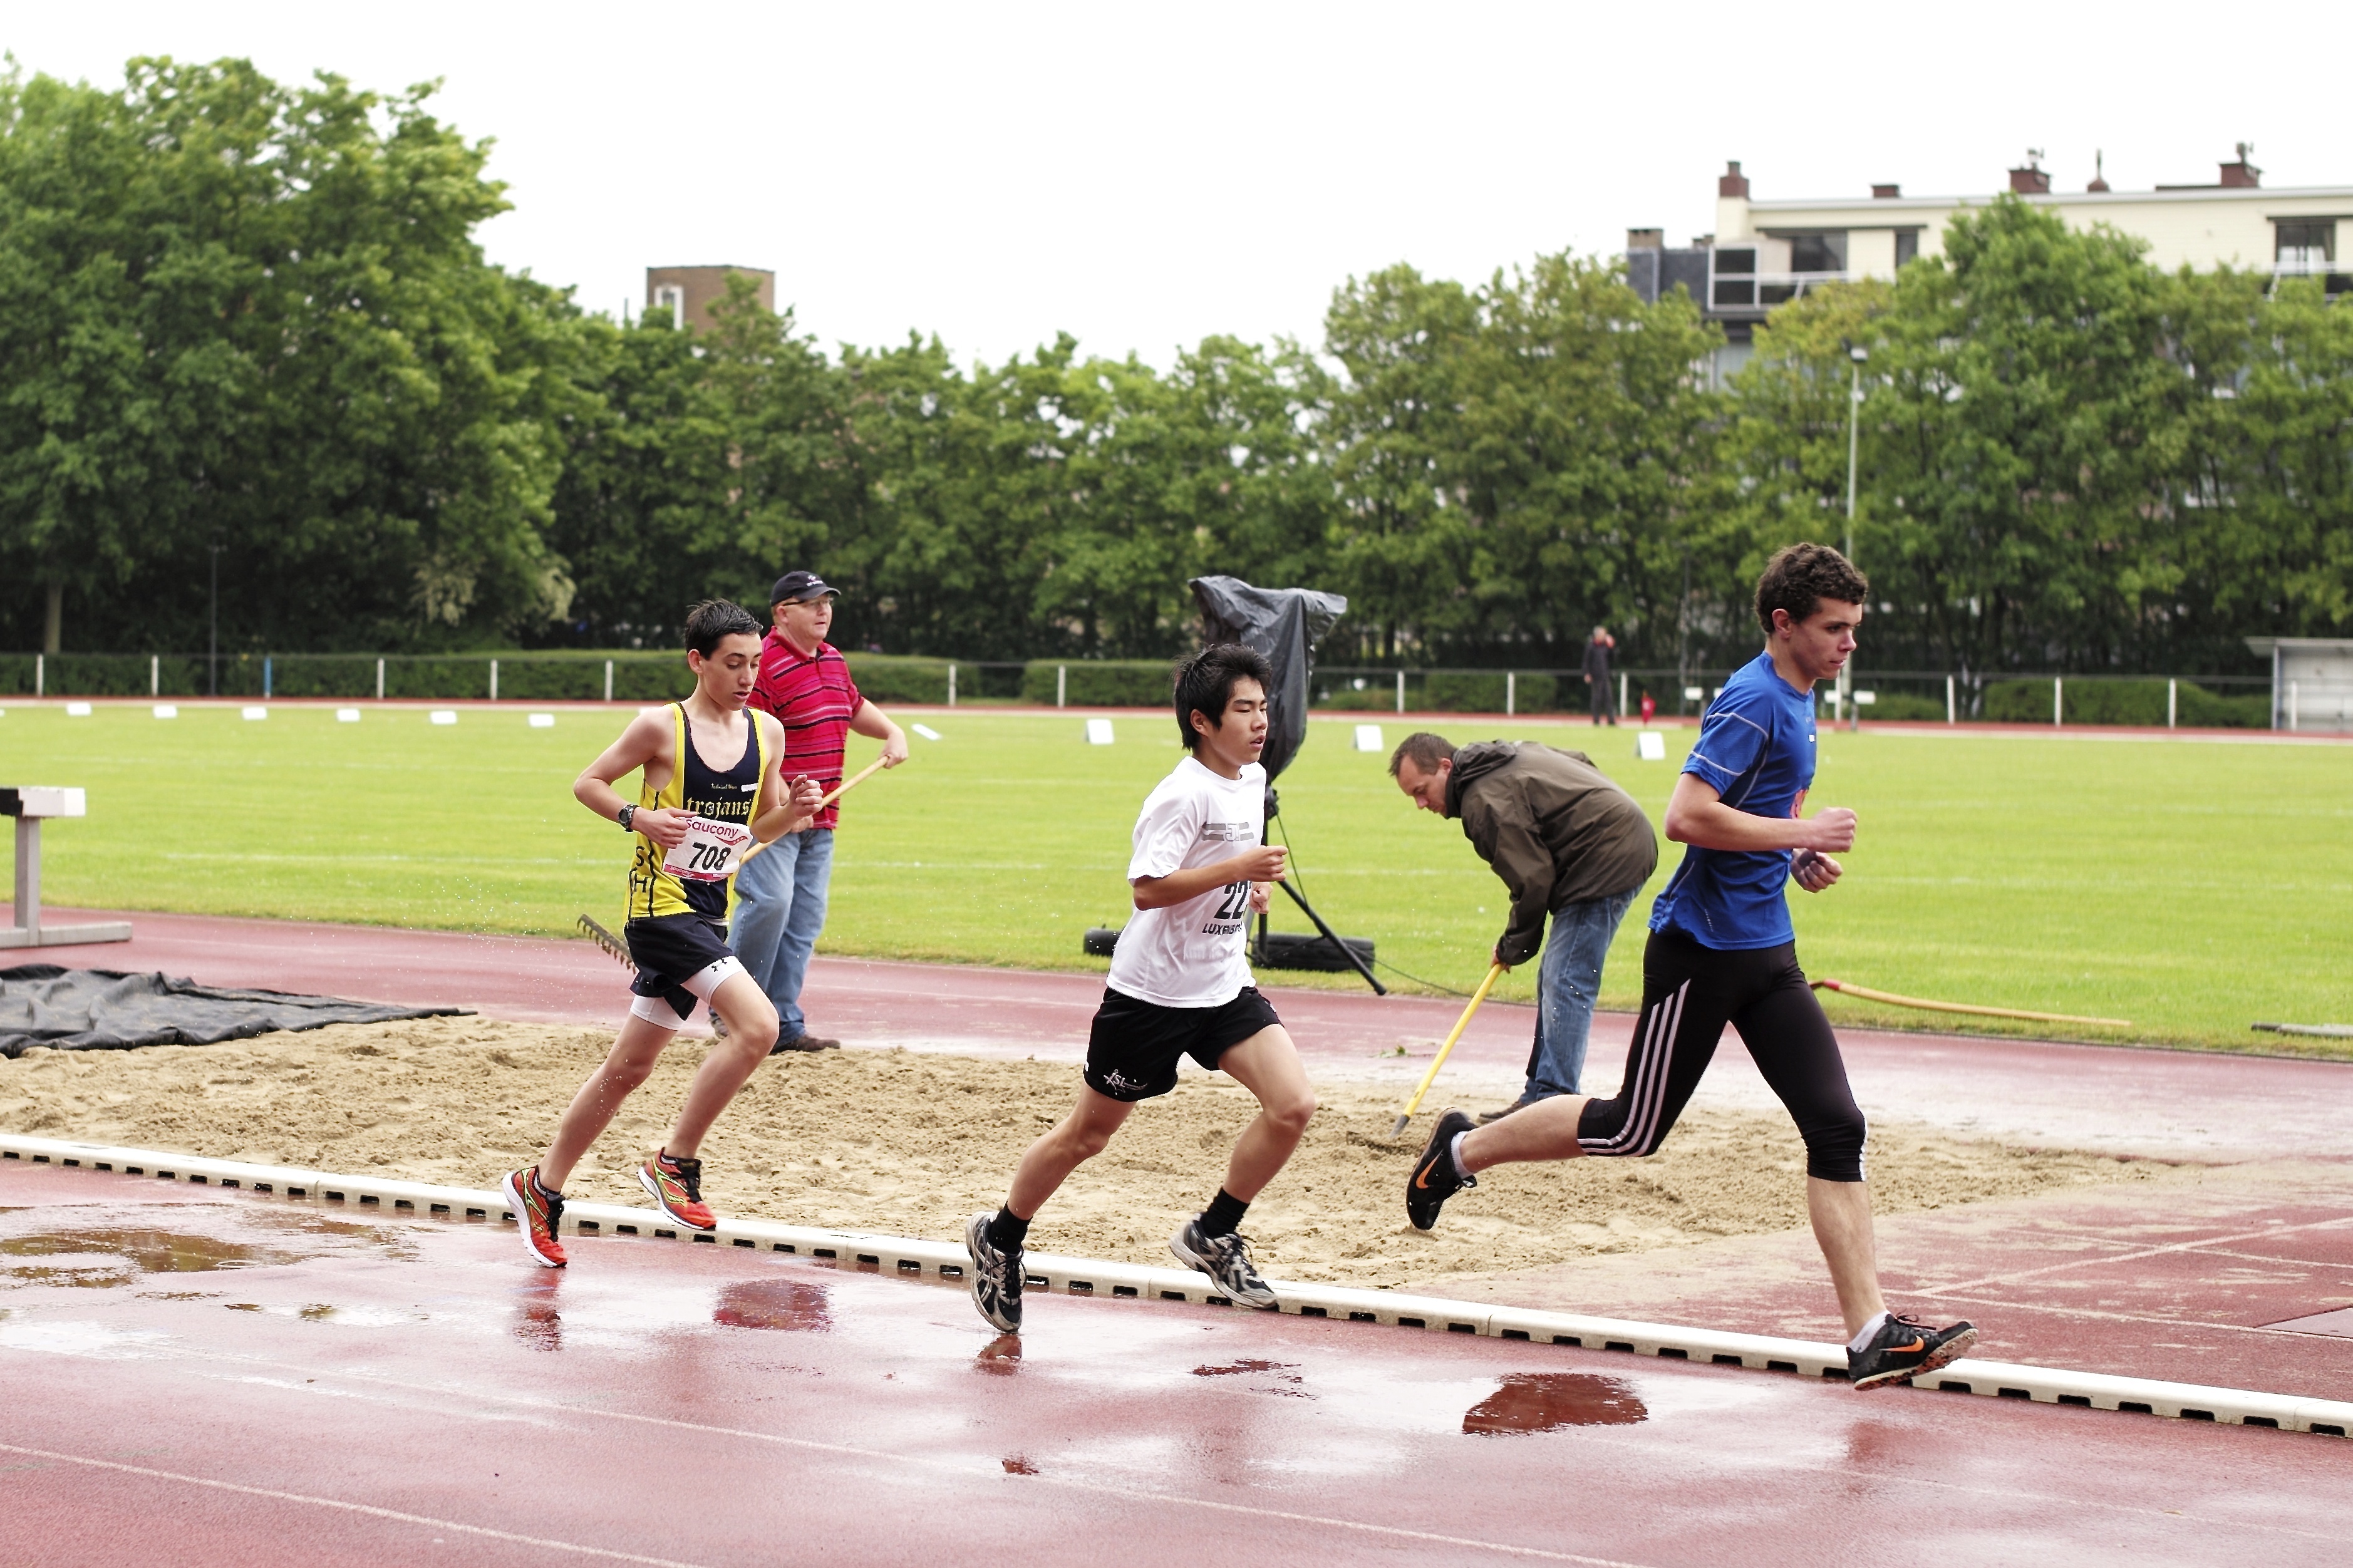
girl, track, sport, boy, running, run, runner, competition, sports, highschool, athletics, meet, sprint, trackfield, human action, track and field athletics